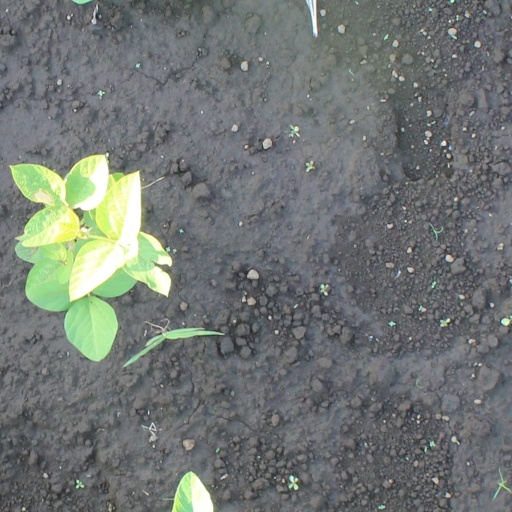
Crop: soybean